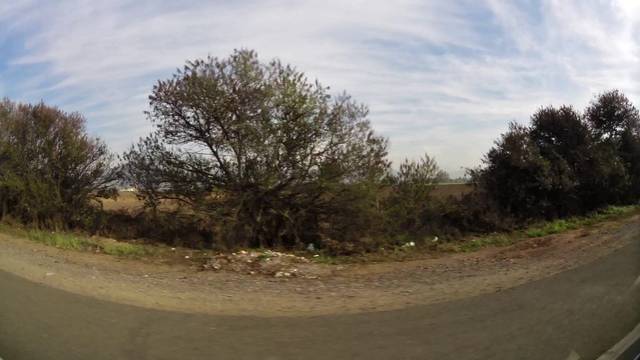
Region: Chile
Coordinates: -33.664, -70.905